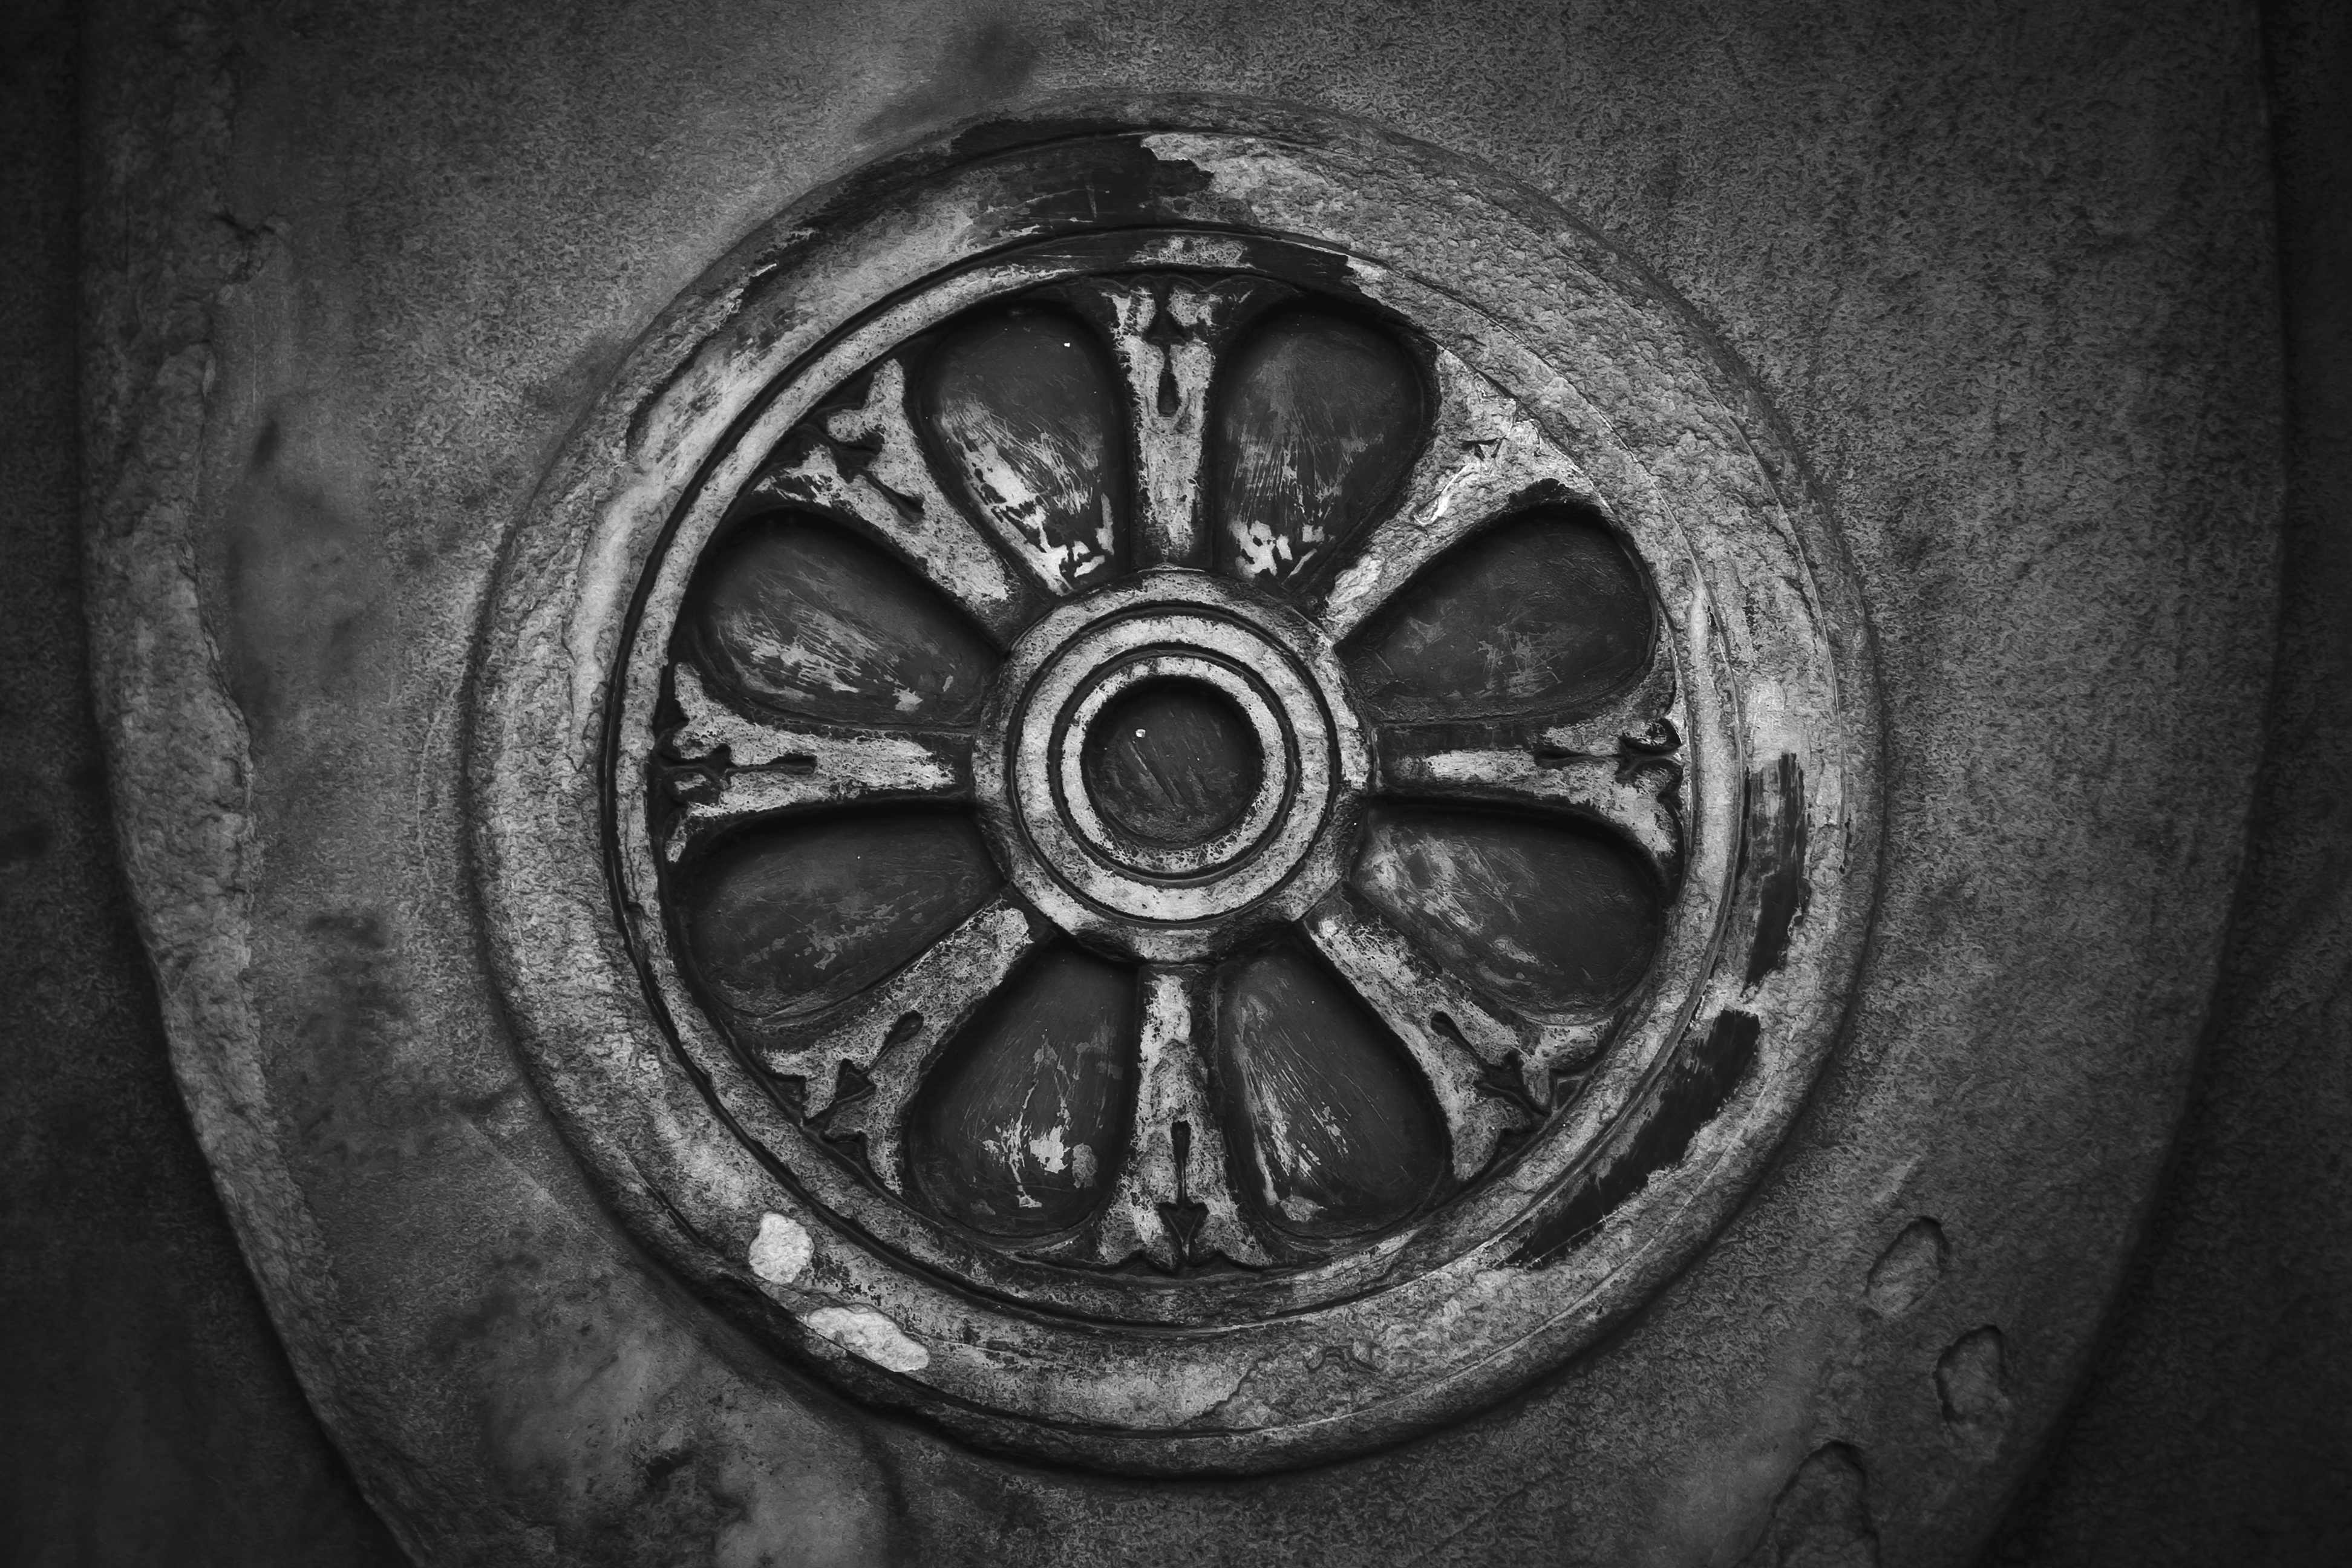
outdoor, black and white, architecture, white, street, photography, wheel, flower, old, stone, travel, europe, italy, darkness, historic, black, monochrome, tourism, tire, black white, circle, close up, symmetry, rim, culture, history, european, estate, florence, shape, italian, fiore, firenze, monochrome photography, automotive tire